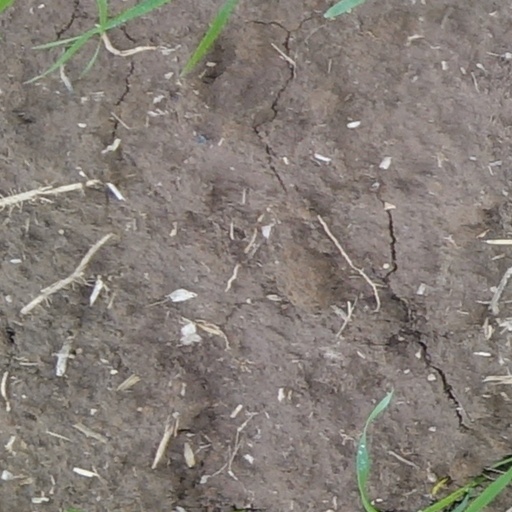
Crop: wheat